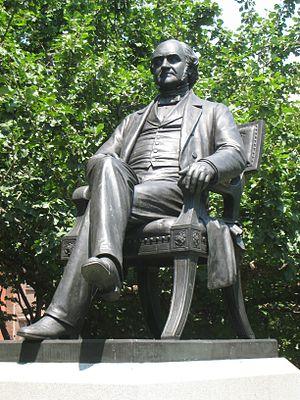
William Wetmore Story, né le 12 février 1819, à Salem, dans l'État du Massachusetts, et mort le 7 octobre 1895, dans abbaye de Vallombreuse, est un sculpteur néoclassique, critique d'art, poète, juriste et éditeur américain.